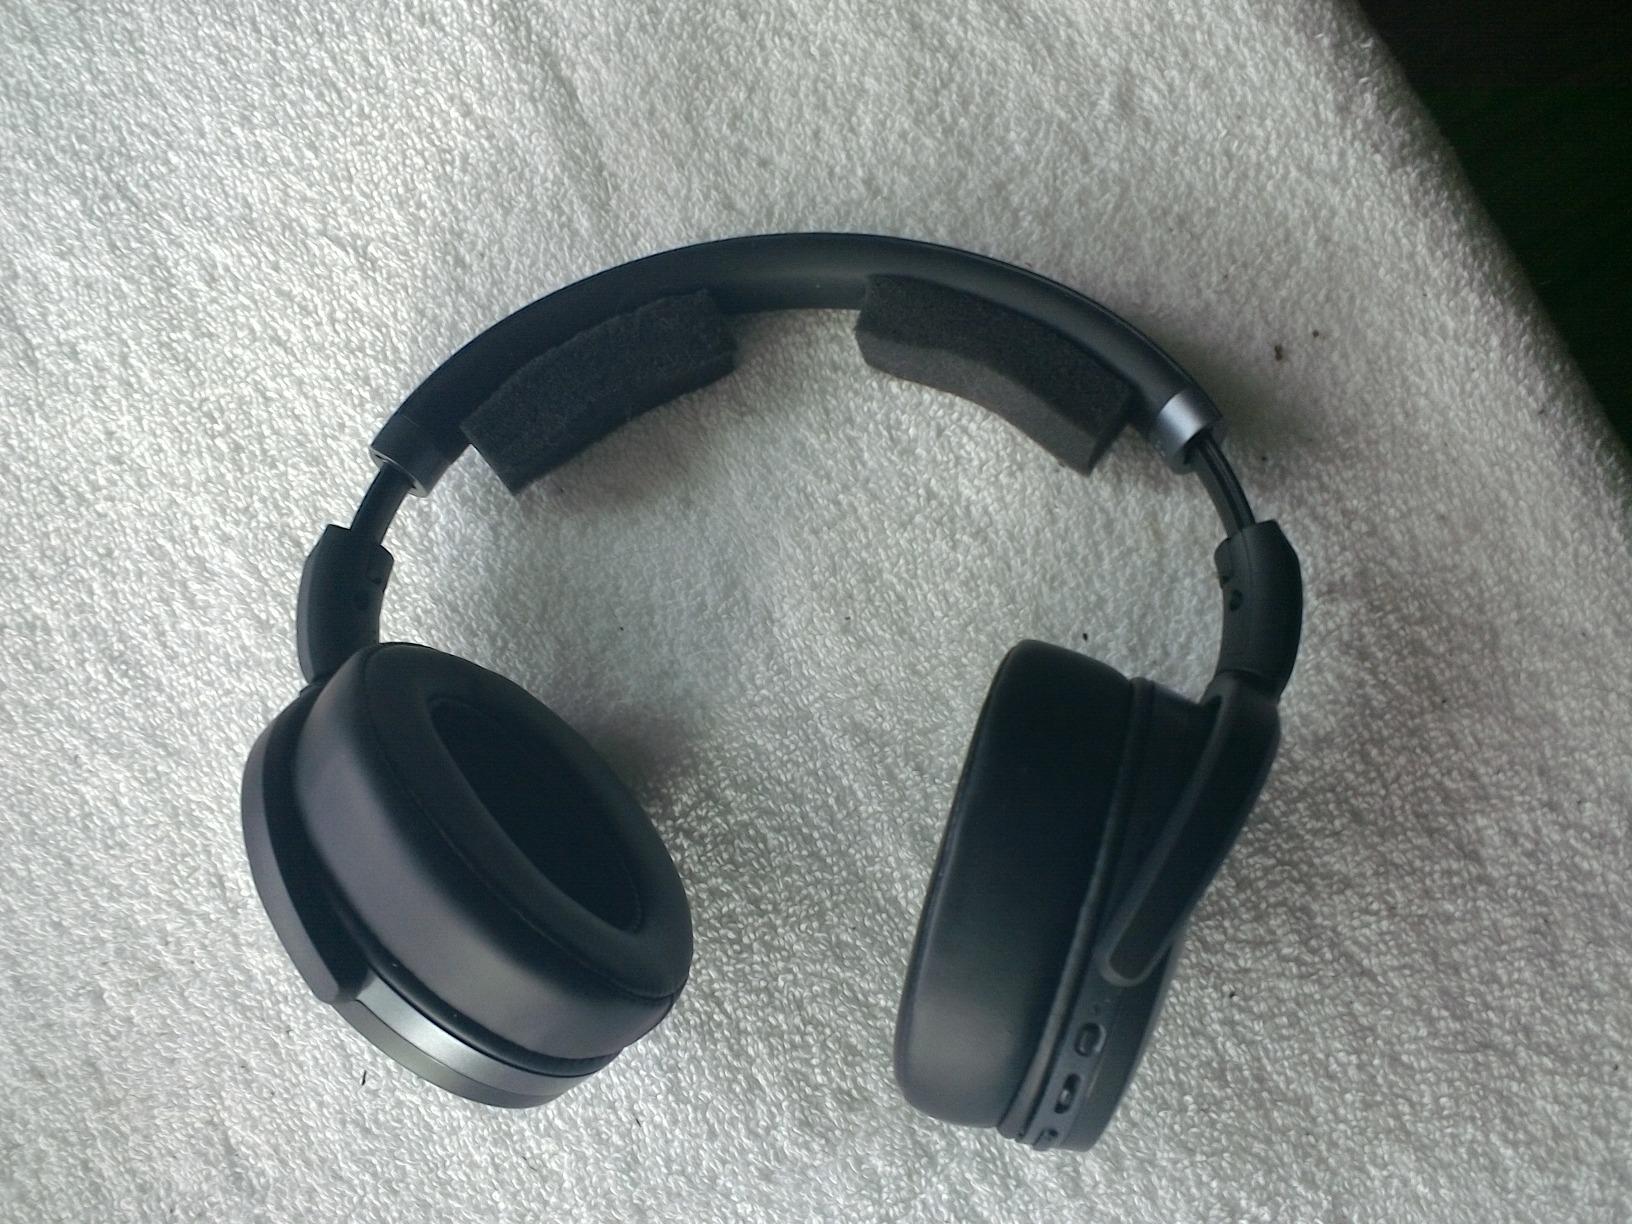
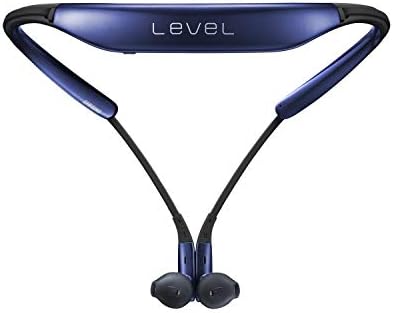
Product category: headphones
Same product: no